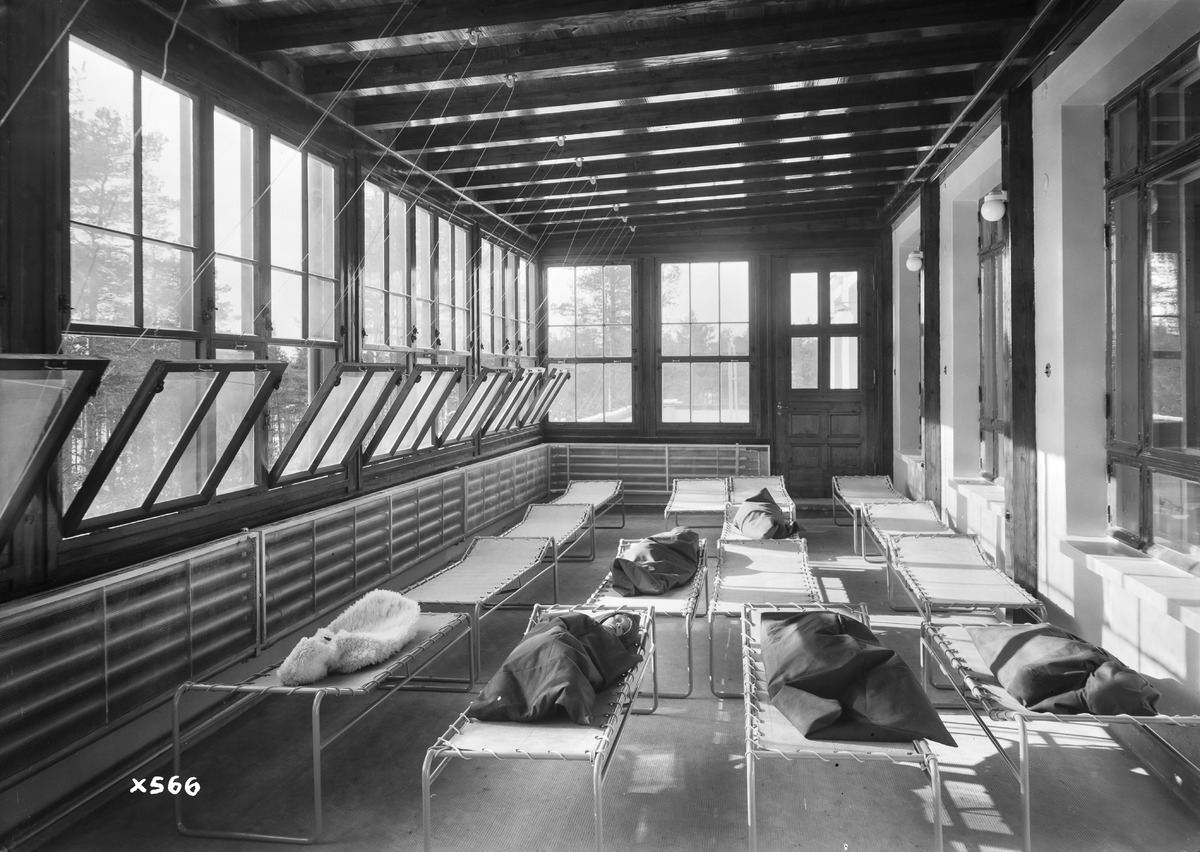
Snellman-säätiön lastenparantolan sisätiloja
The interior of Snellman foundation's children's sanitarium
sisällön kuvaus: Snellman-säätiön lastenparantolan (Snellmankoti) sisätiloja 30.3.1935. Lapsia nukkumassa. content description: The interior of Snellman foundation's children's sanitarium (Snellmankoti) on March 30, 1935. Children sleeping.
Vuosi: 1935
Paikka: Suomi, Oulu, Suomi, Pohjois-Pohjanmaa, Oulu
Aiheet: lastenparantolat; Snellman-säätiö; Snellmankoti; sisäkuva; lastenhoito; parantolat; sanitariums; child care